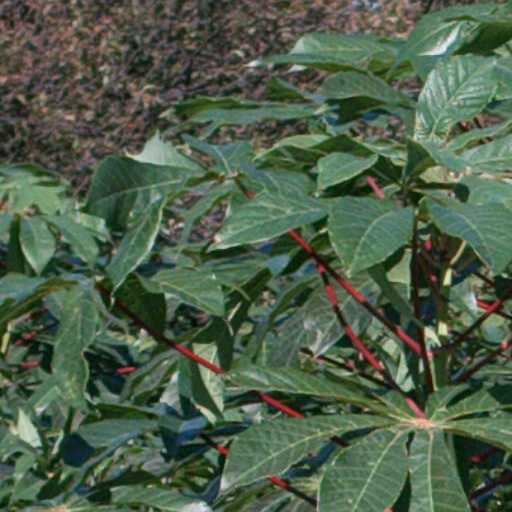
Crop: cassava